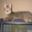
Label: cat